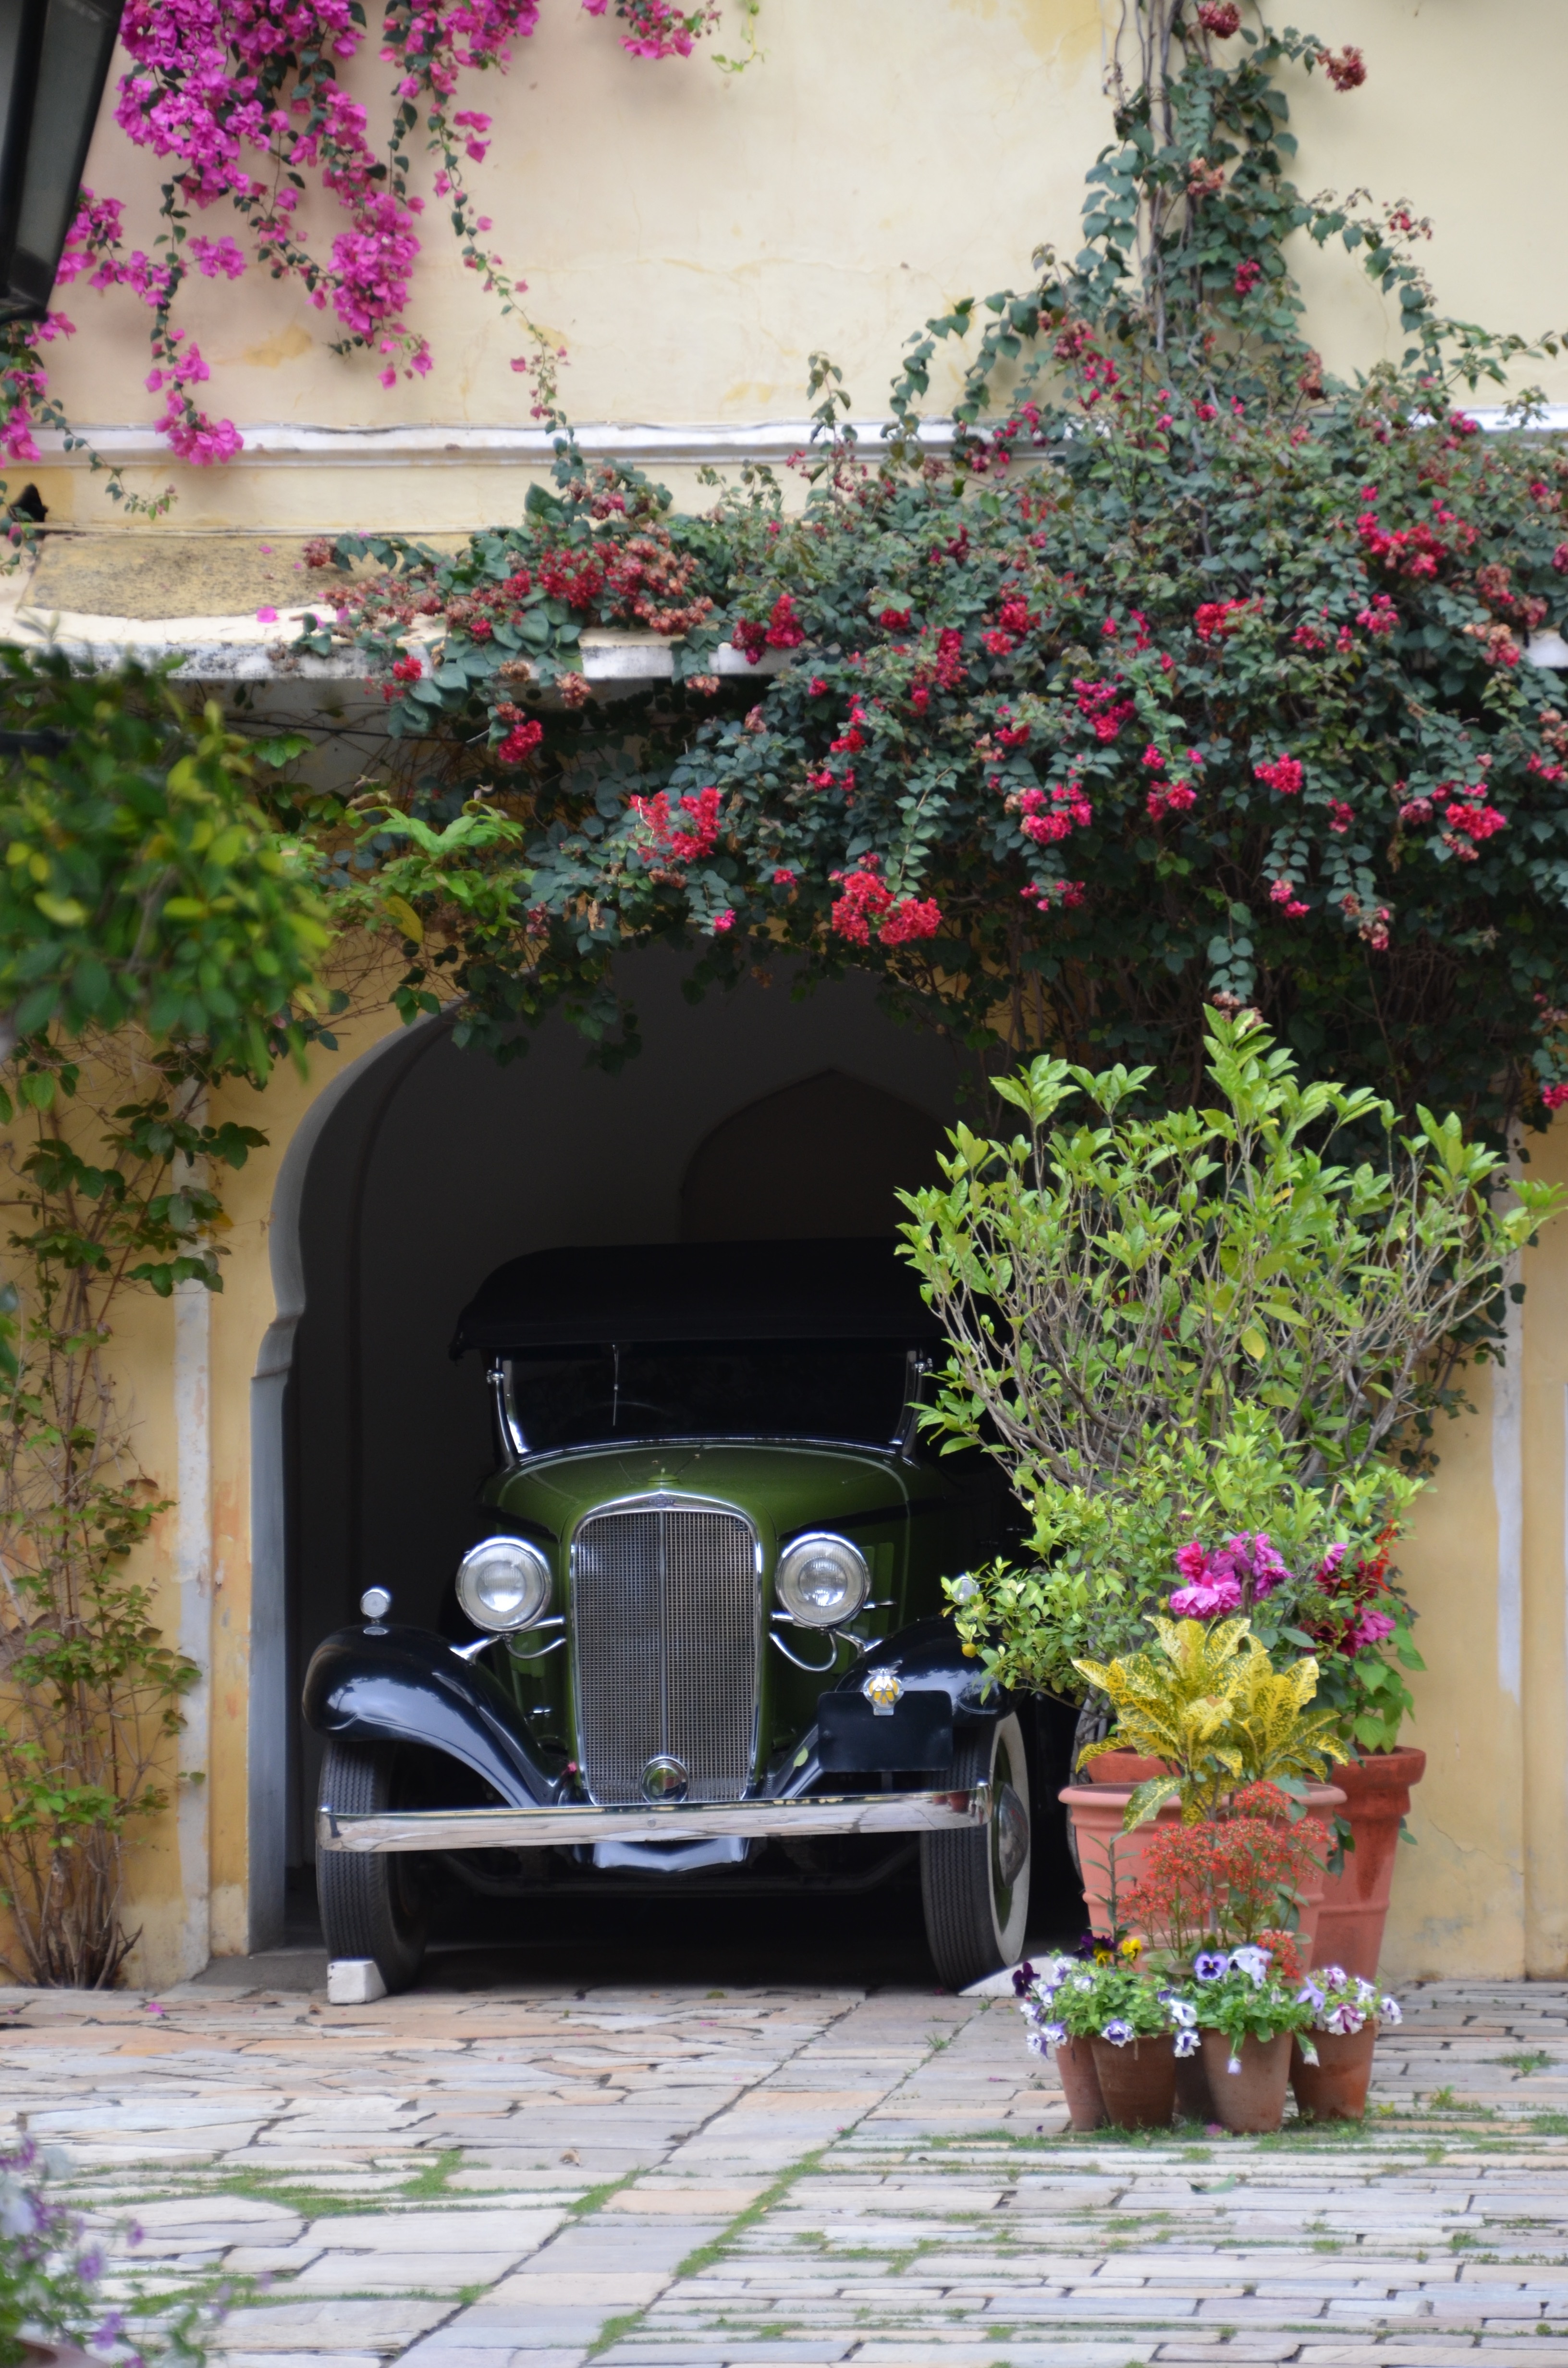
plant, flower, window, home, porch, balcony, arch, cottage, backyard, garden, courtyard, hotel, oldtimer, india, yard, floristry, wealth, floral design, outdoor structure, pageantry, flower arranging